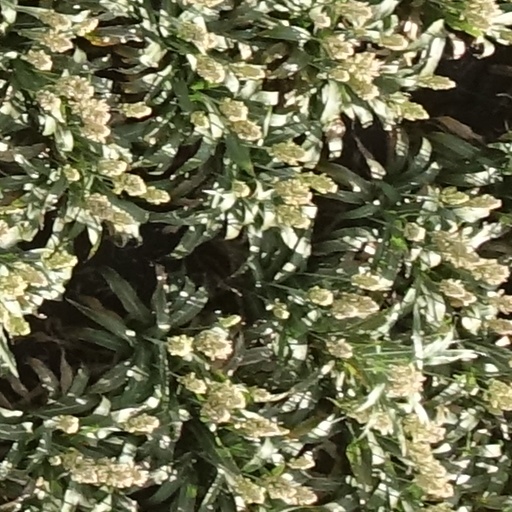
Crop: sorghum